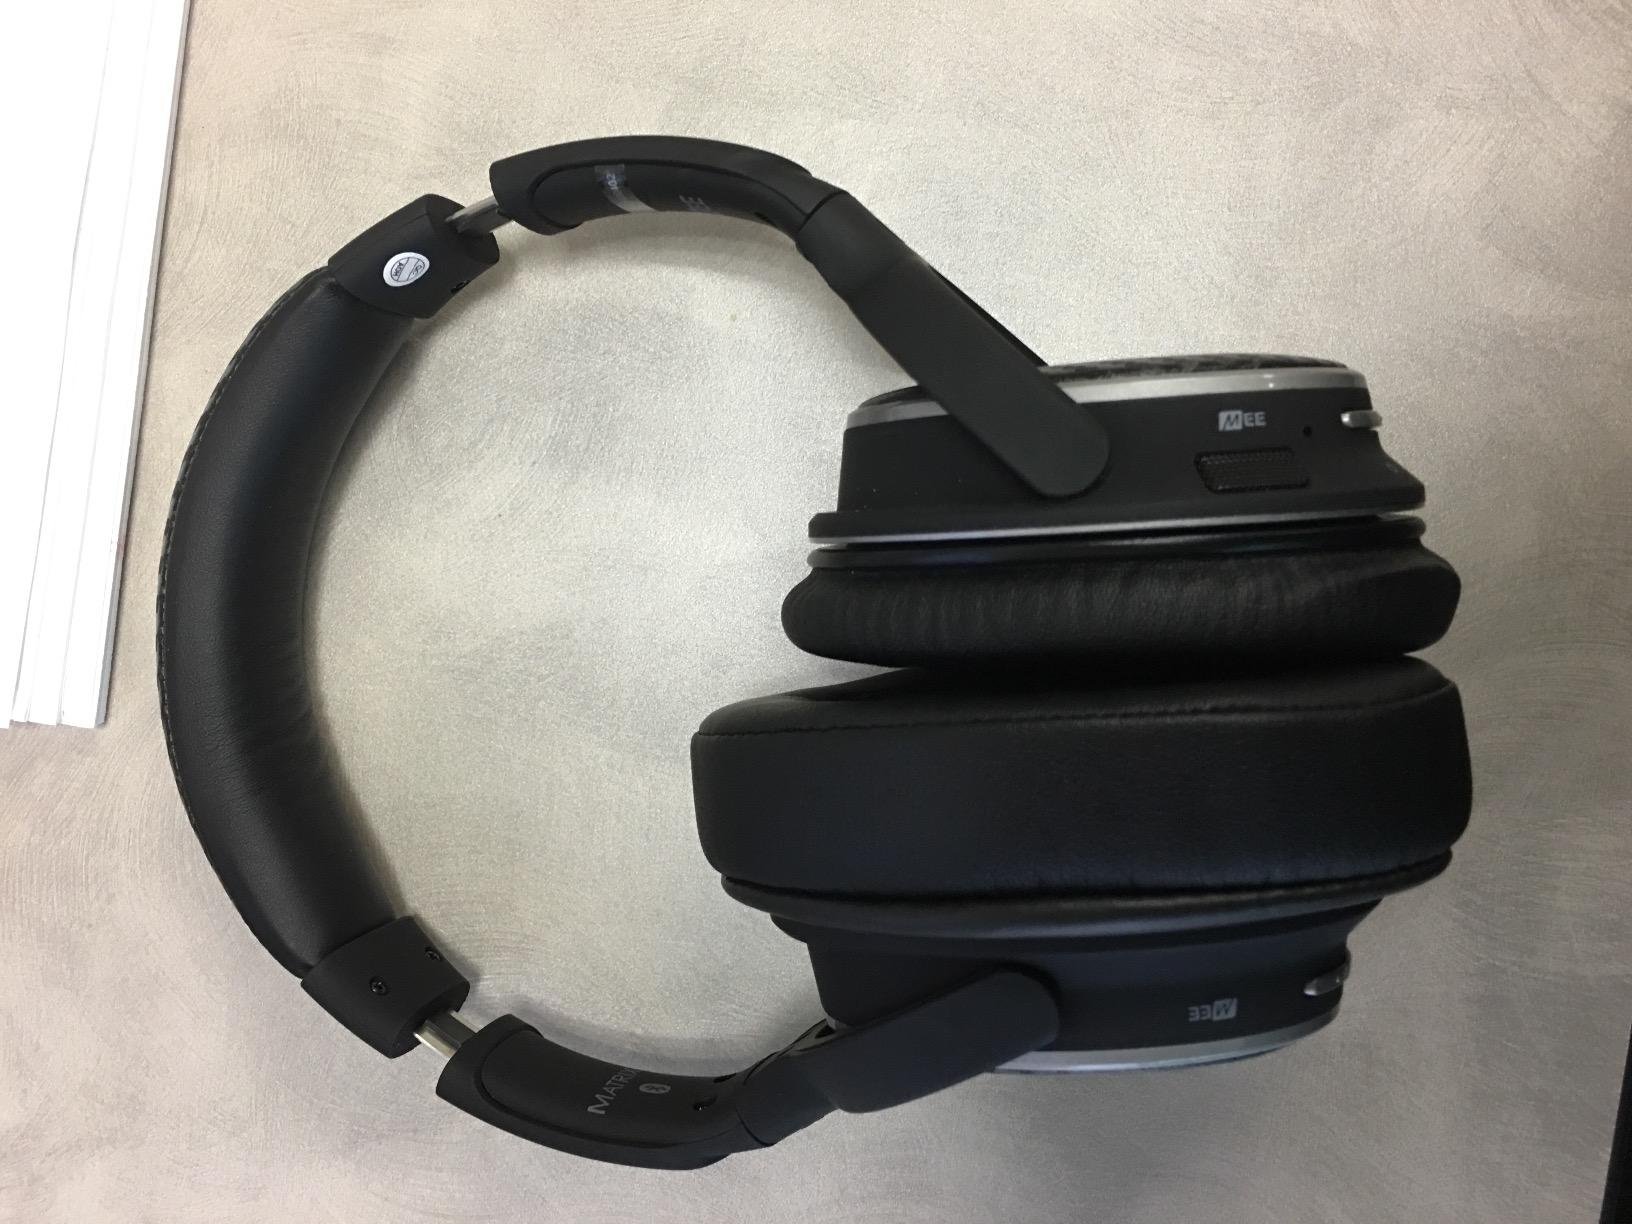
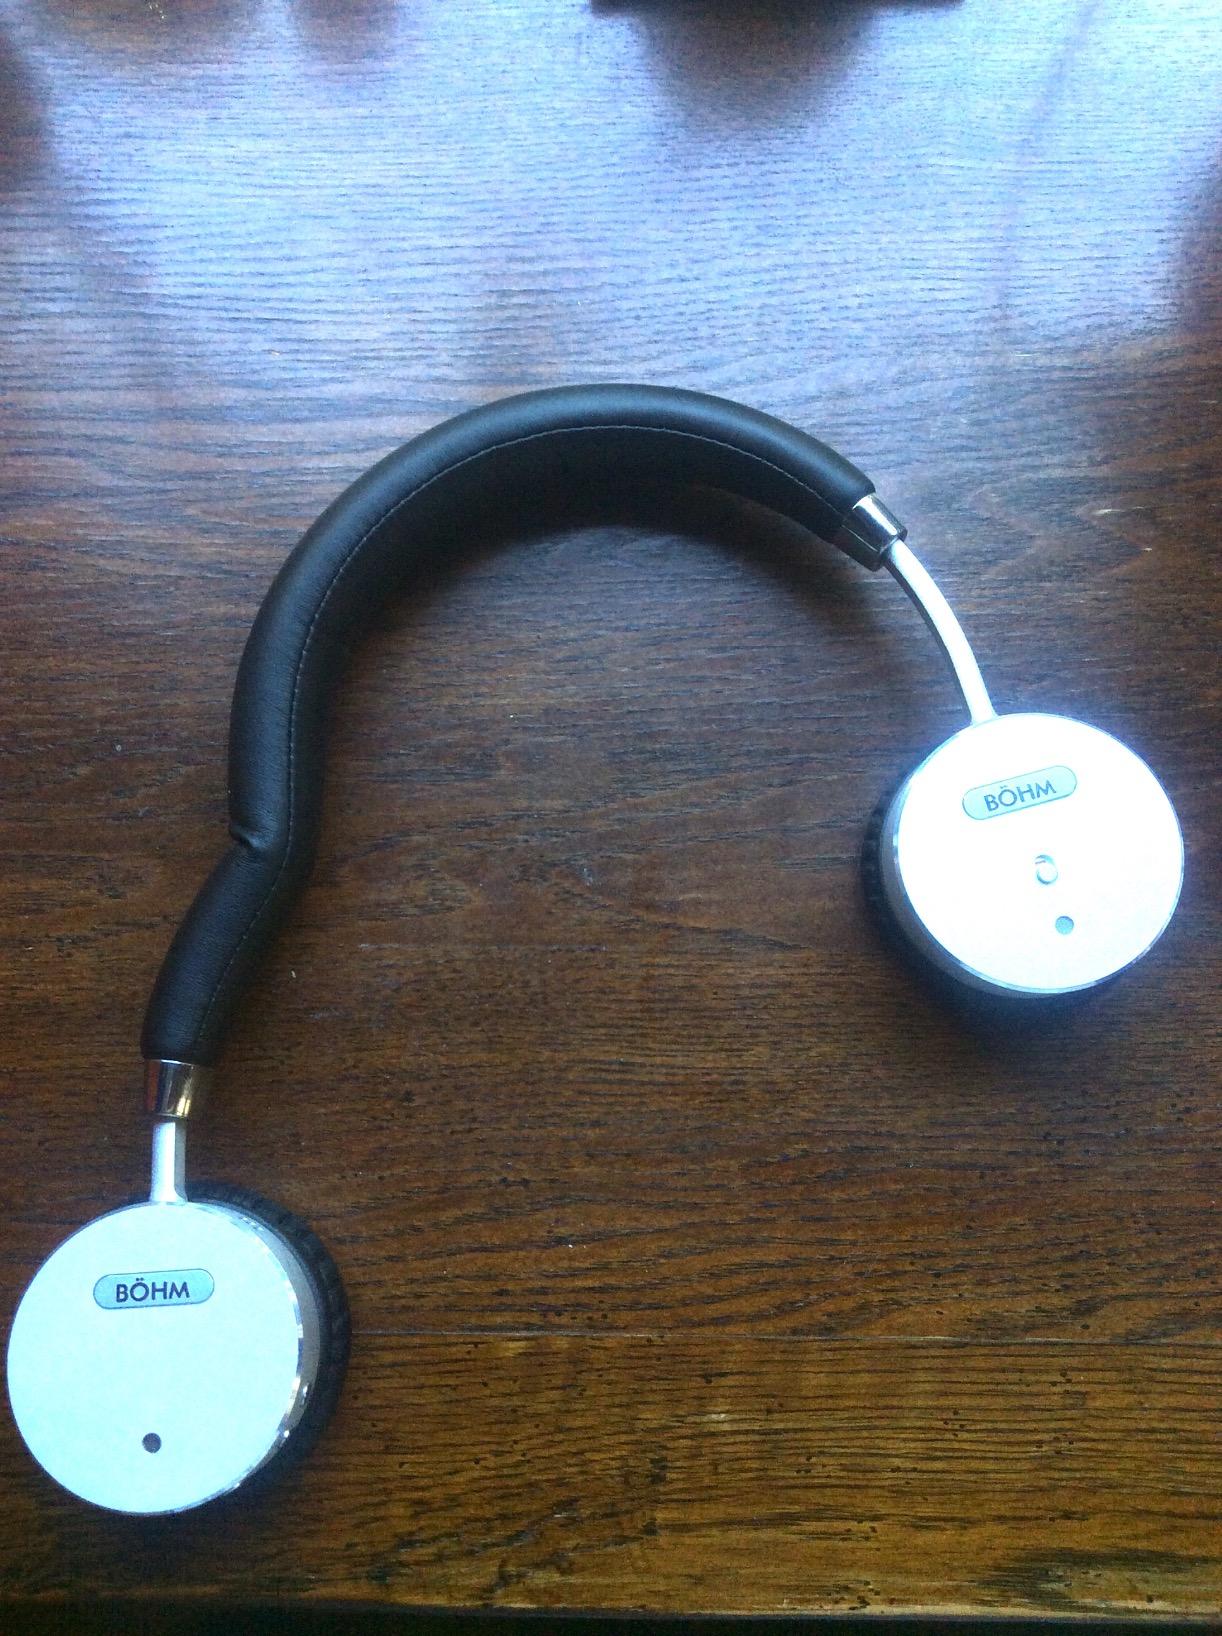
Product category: headphones
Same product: no